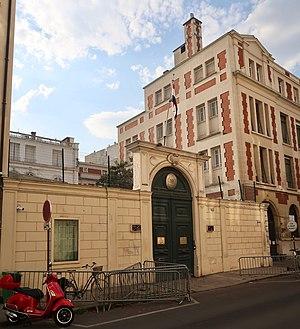
Ambassade de Syrie en France, 20 rue Vaneau (Paris, 7e).
L'ambassade de Syrie en France est la représentation diplomatique de la République arabe syrienne auprès de la République française. Elle est située au 20 rue Vaneau, dans le 7ᵉ arrondissement de Paris, la capitale du pays.